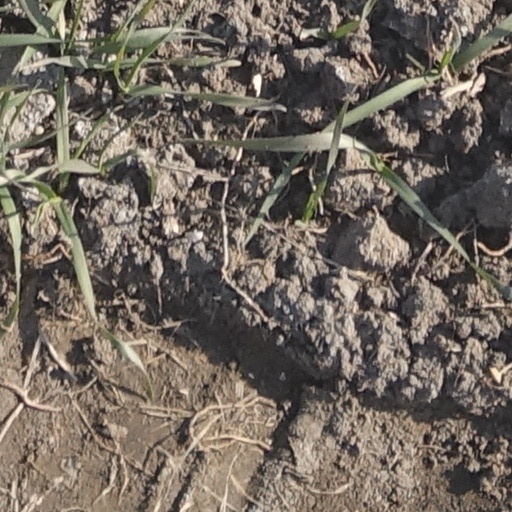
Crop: wheat